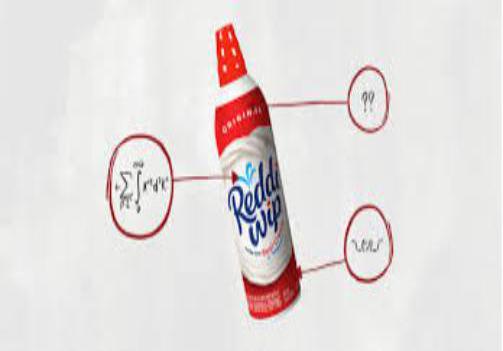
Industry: Food